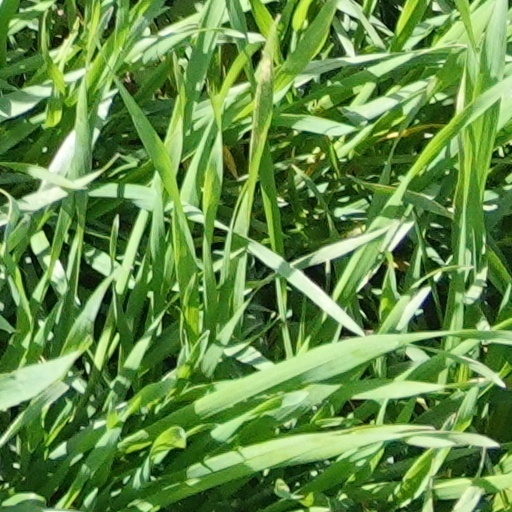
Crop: wheat